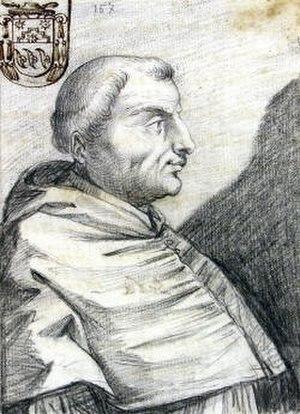
Tommaso Badia est un cardinal italien du XVIᵉ siècle. Il est membre de l'ordre des dominicains.